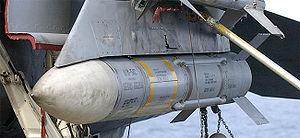
L'AIM-54 Phoenix est un missile air-air à longue portée construit par les États-Unis. Initialement prévu pour armer le F-111B, il a finalement équipé les F-14 Tomcat qui ont été les seuls appareils à l'emporter : aux États-Unis, le Phoenix a été retiré du service deux ans avant l'avion. Tout comme le F-14 Tomcat, ce missile a été exporté en Iran.